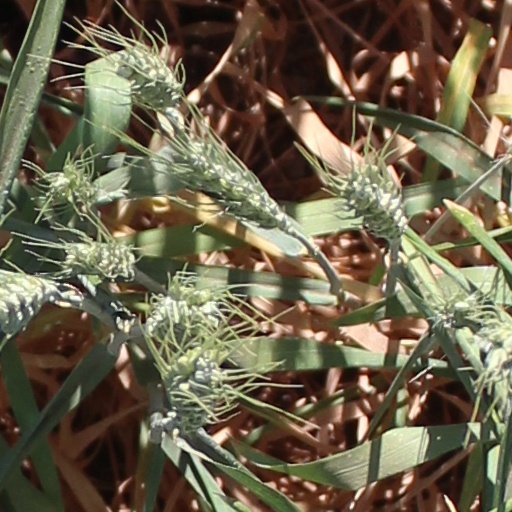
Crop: wheat